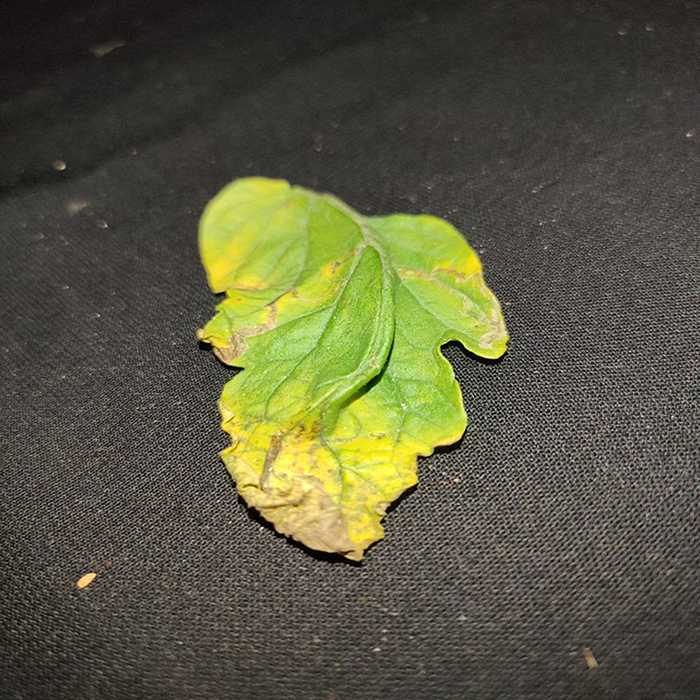
Plant: Tomato
Label: Tomato Bacterial spot